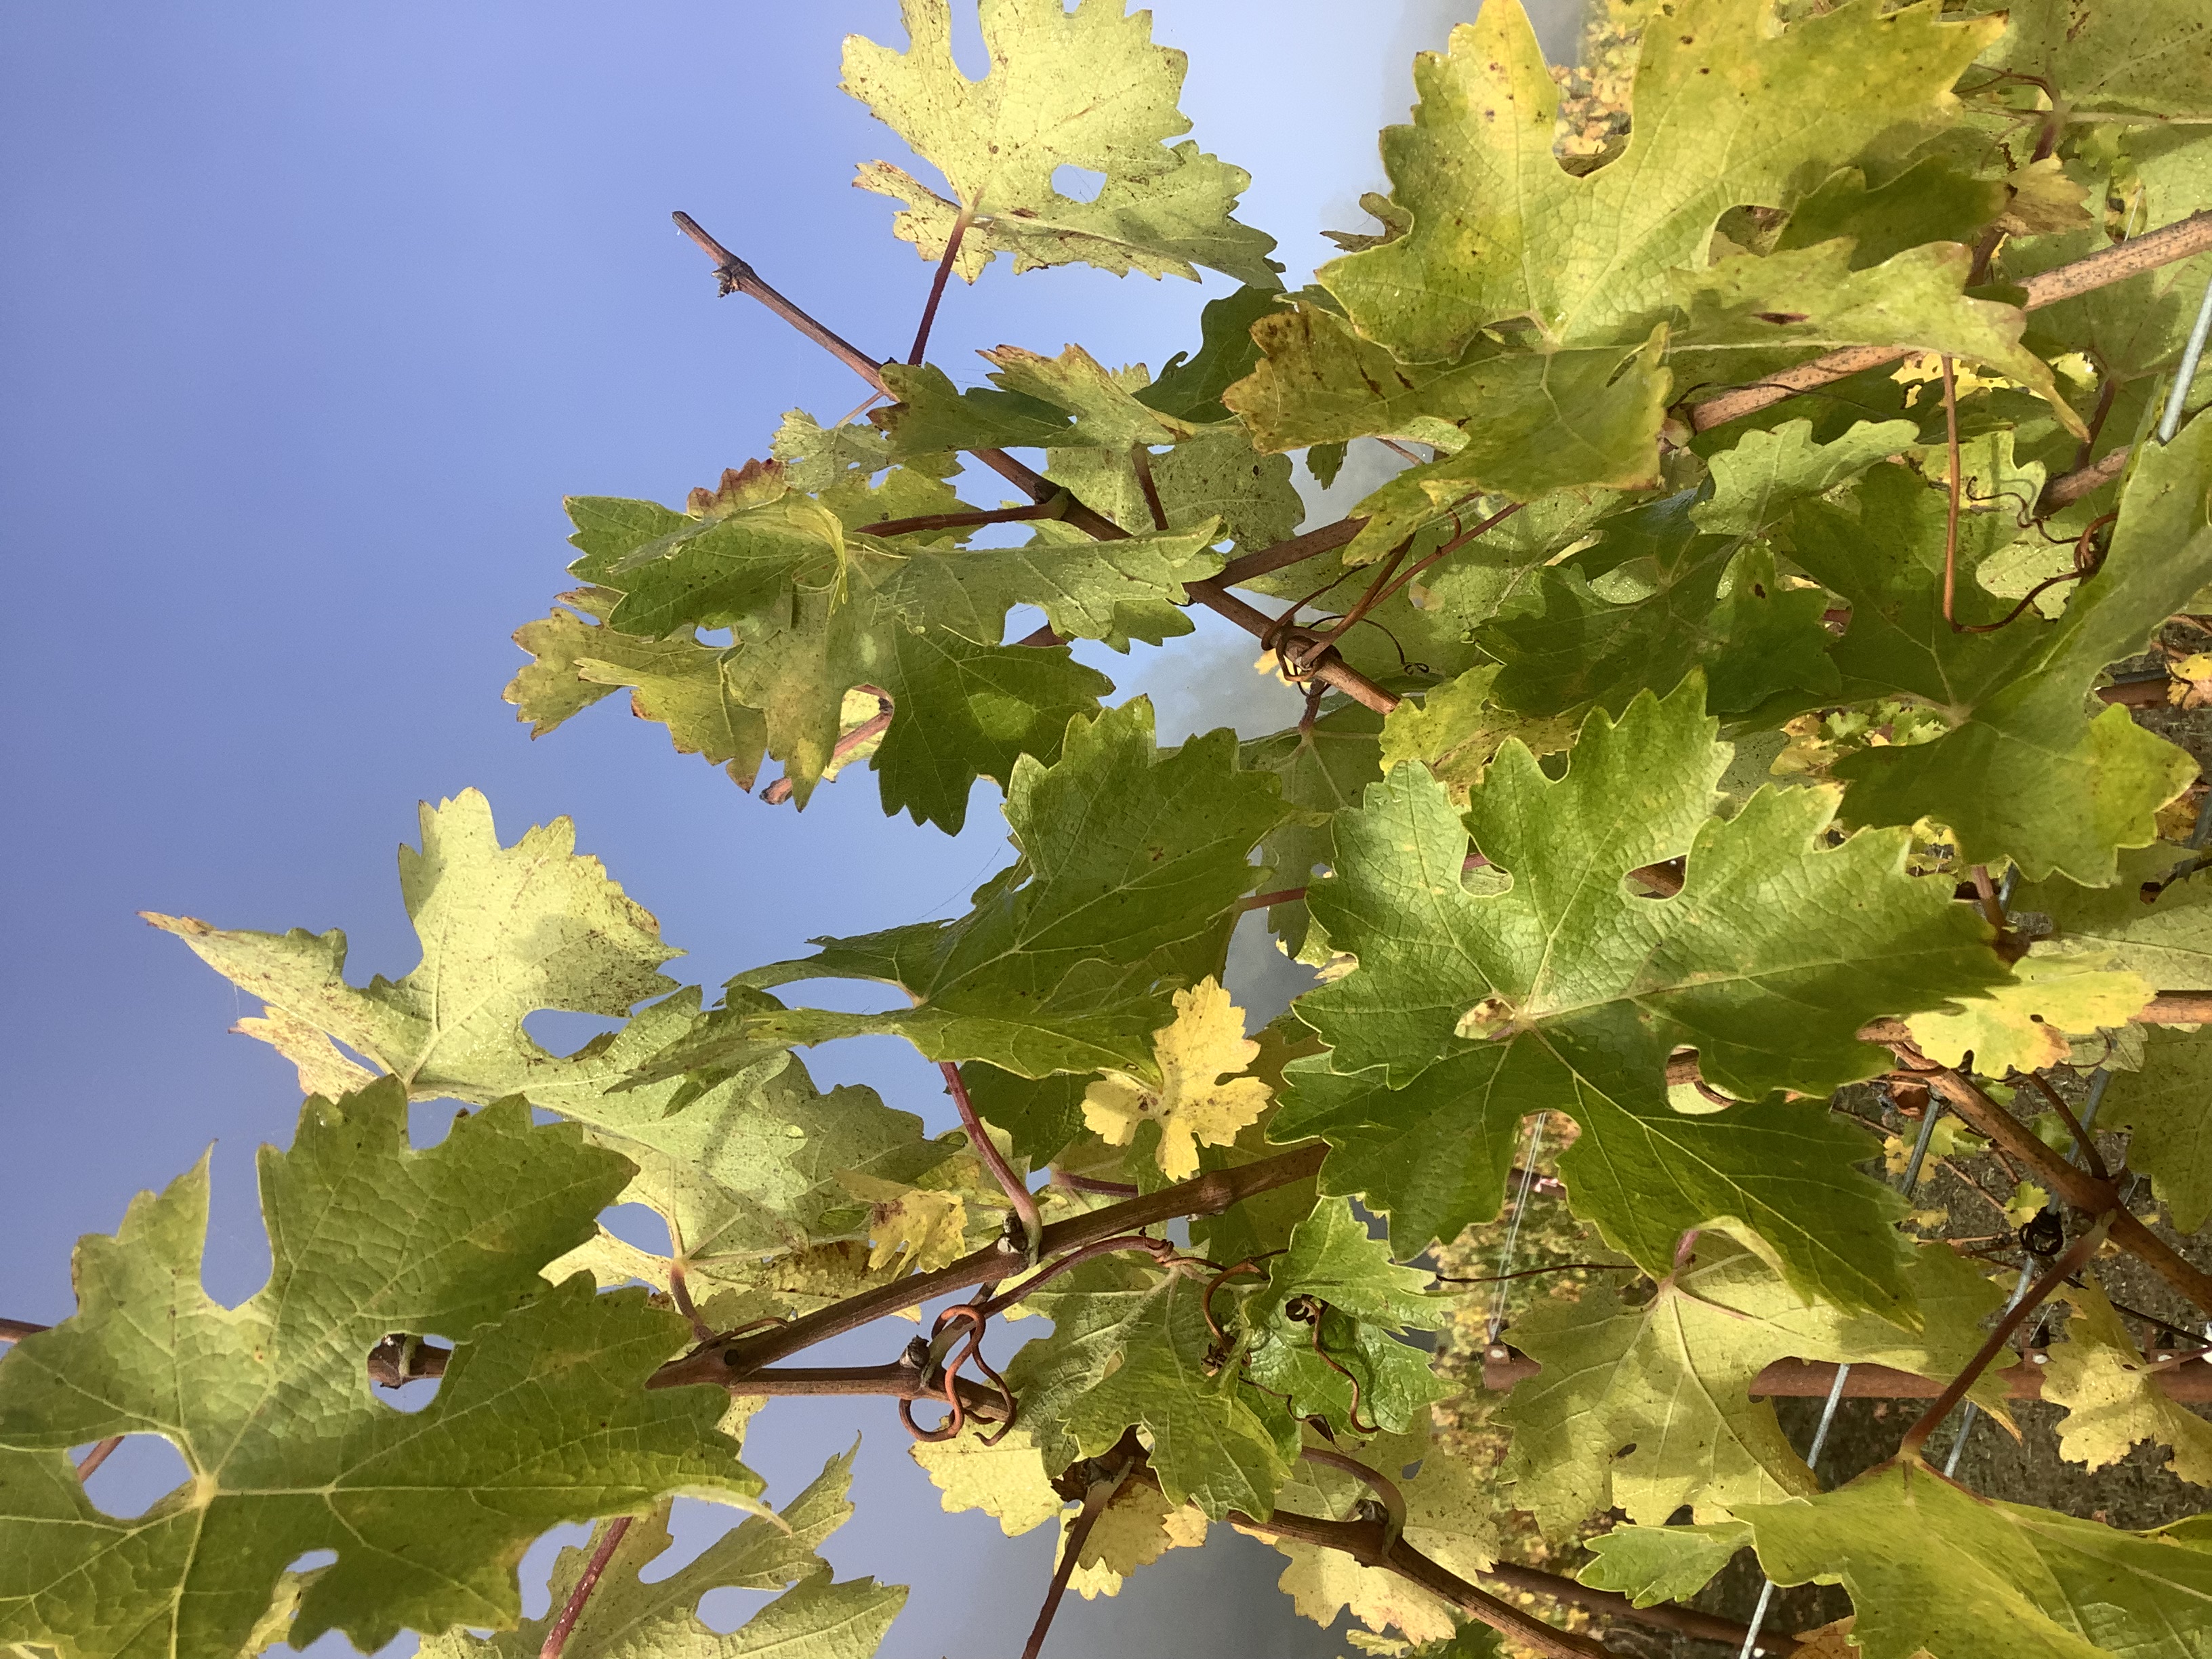
Label: No Virus